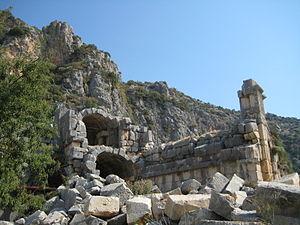
Entrée de l'Amphithéâtre
"Myre est une ville antique de Lycie, au Sud-Ouest de l'Anatolie, sur le fleuve Myros. Elle s'appelle en grec τα Μύρα ou η Μύρα, en latin et en anglais Myra. Il semble que ce nom soit lycien, la racine "" Myrrh"" pouvant signifier ""la cité de la déesse mère"".